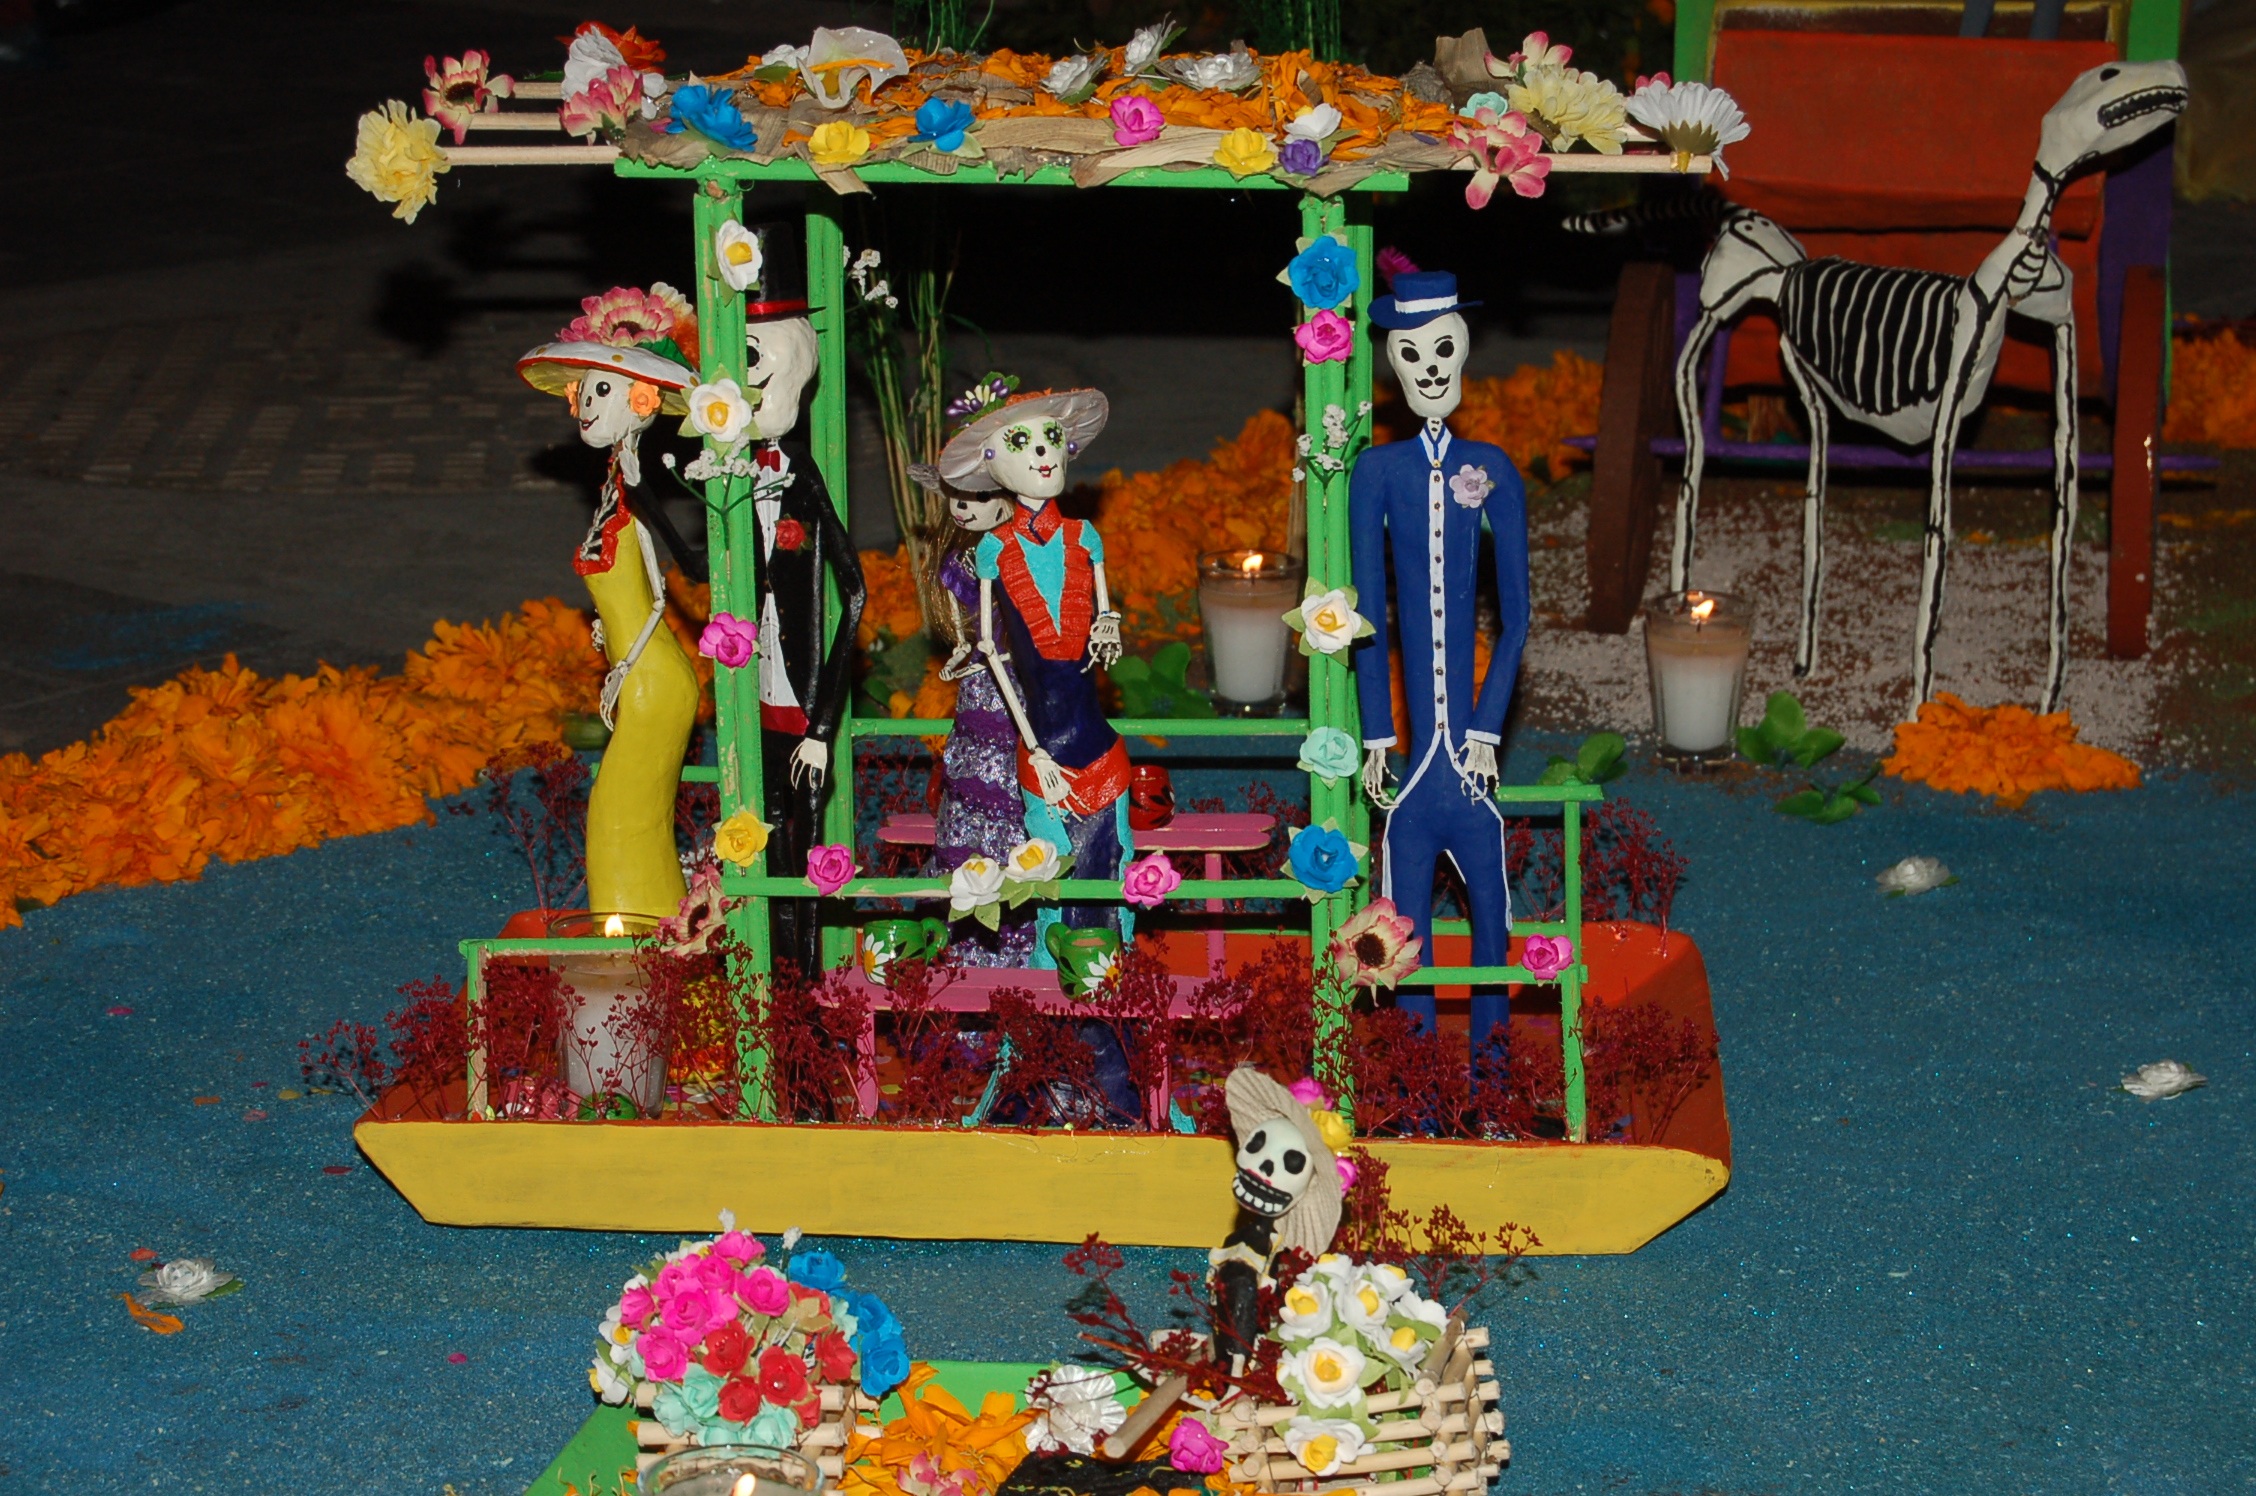
play, offering, skull, toy, crafts, mexico, culture, tradition, mexican, day of the dead, latino, katrinas